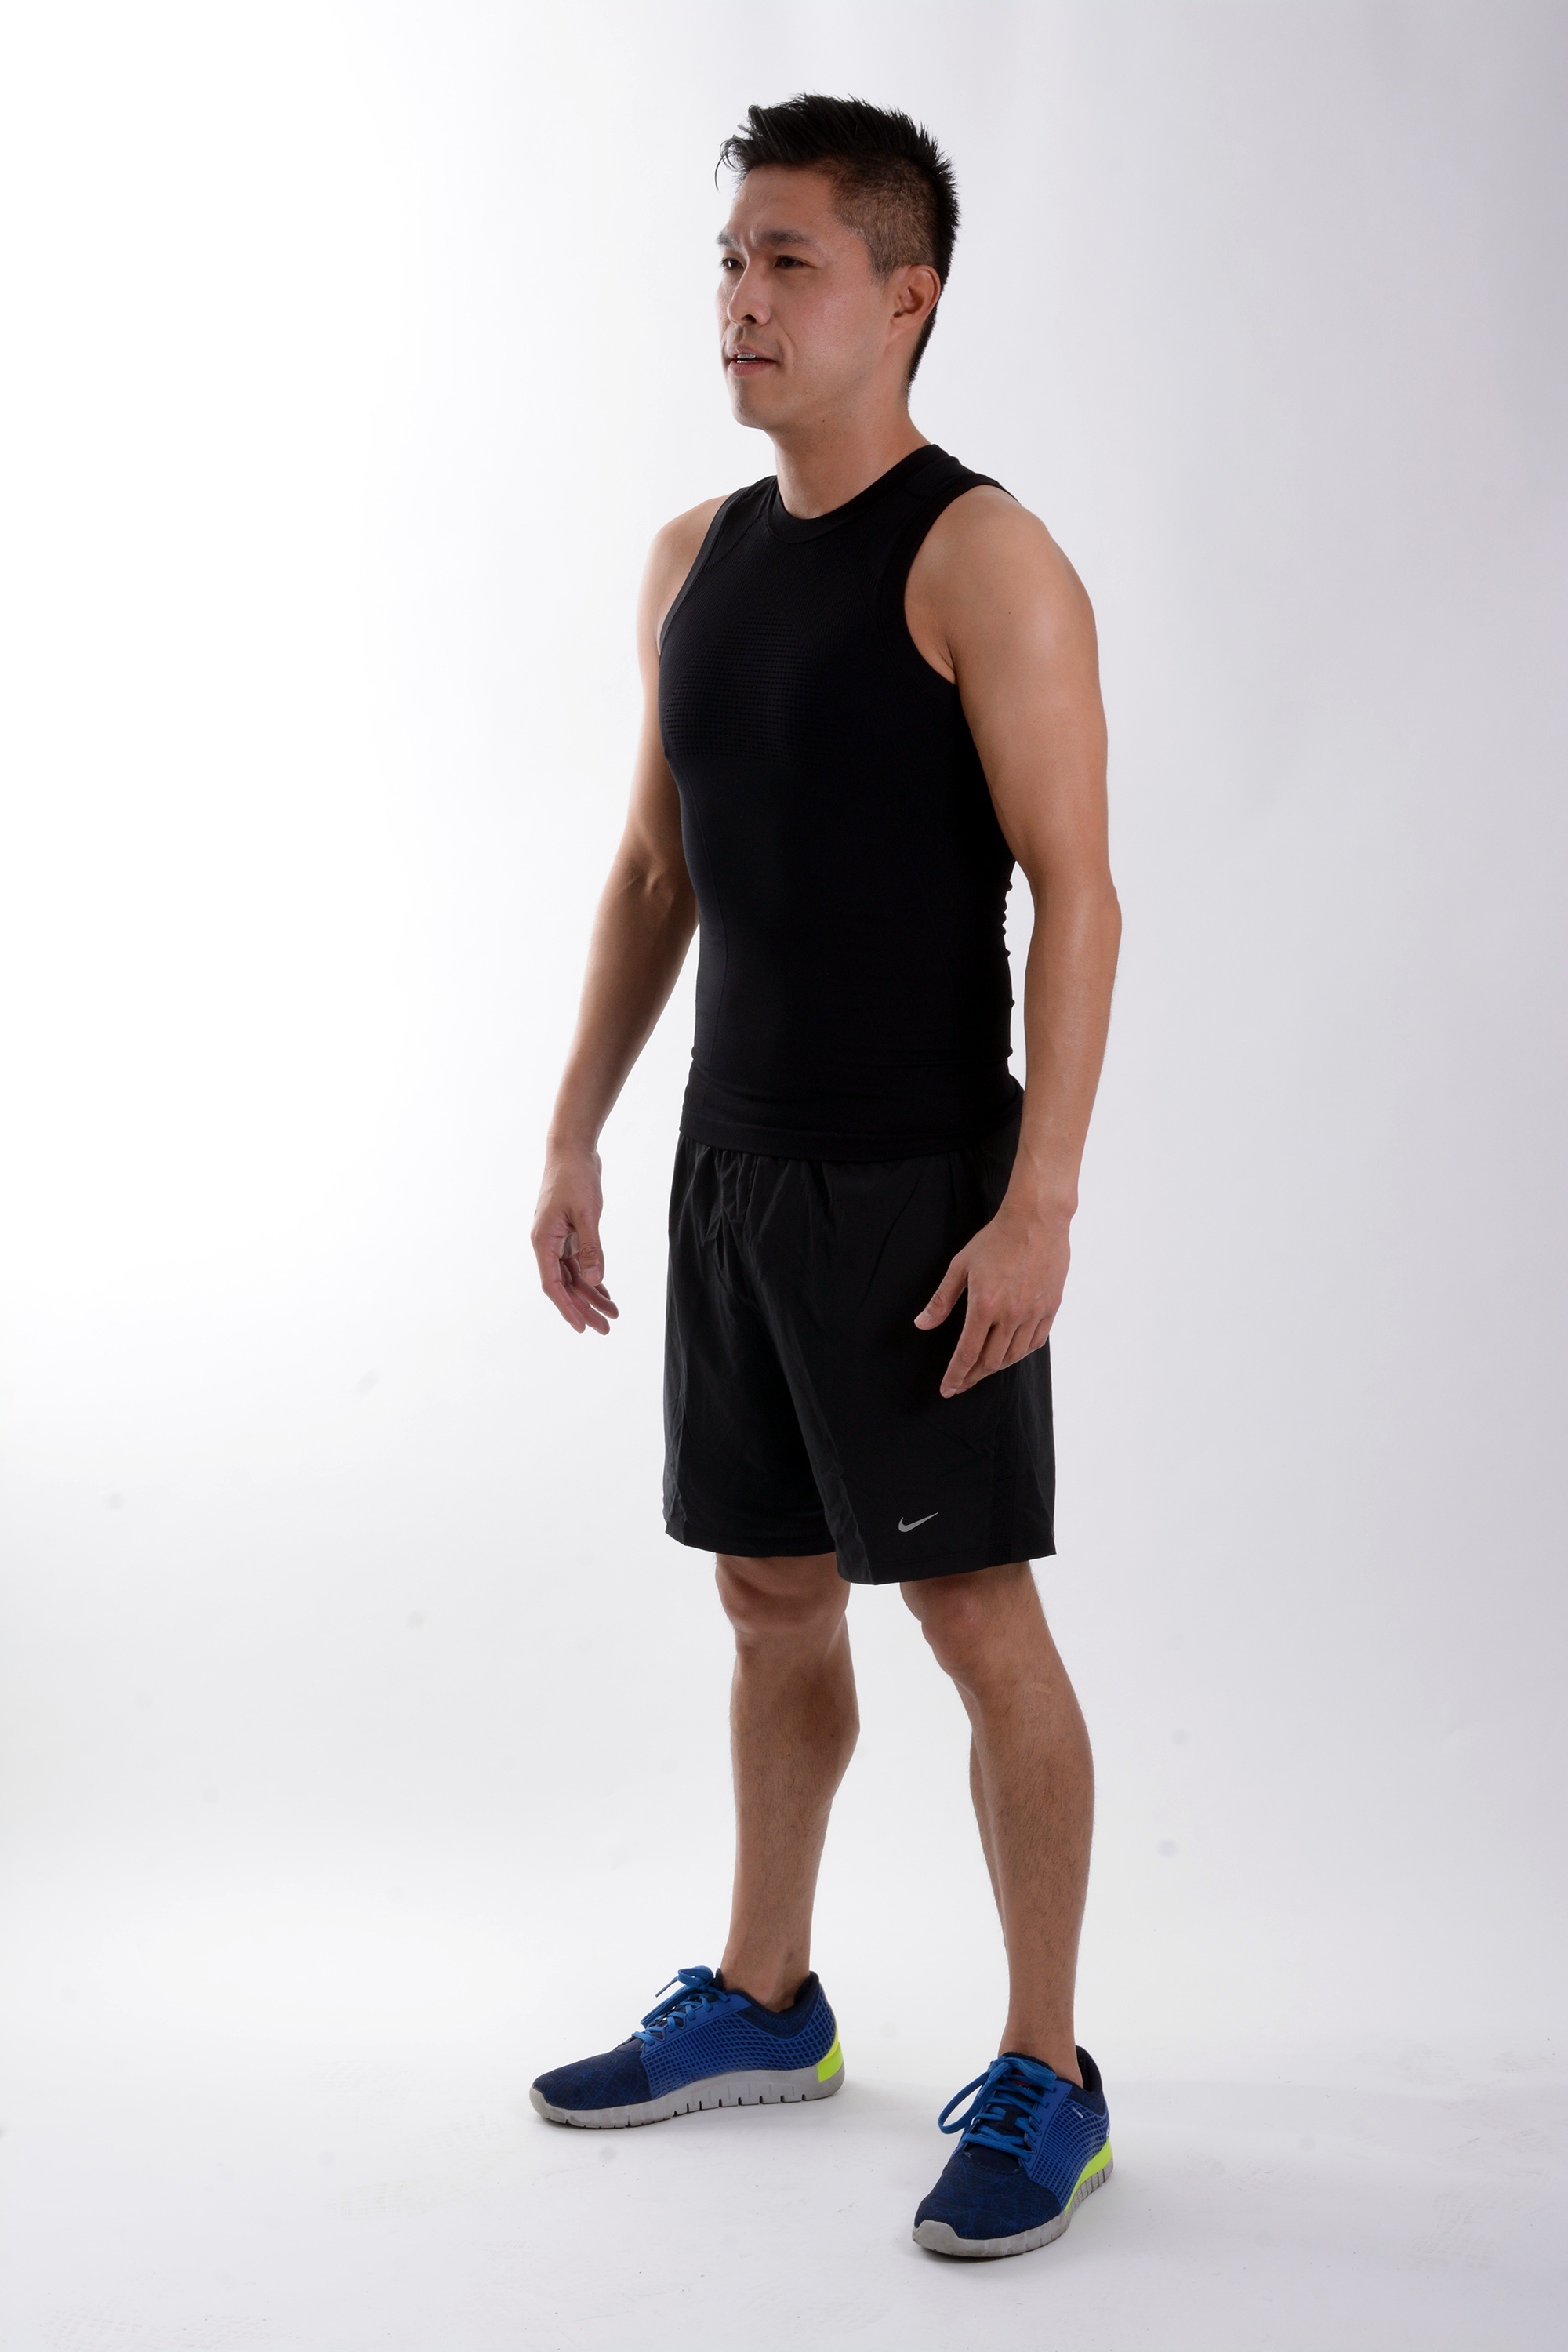
man, sport, asian, clothing, exercise, black, japan, arm, muscle, human body, dress, sports, japanese, neck, martial art, abdomen, photo shoot, strength training, sporting event, little black dress, standing position